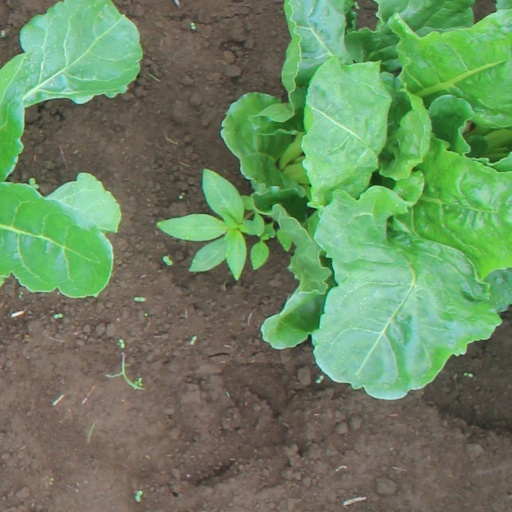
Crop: sugar beet